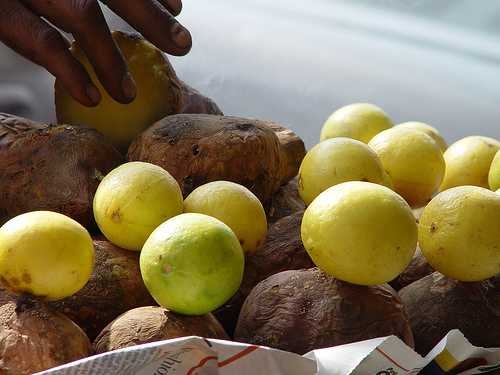
Label: Lemon